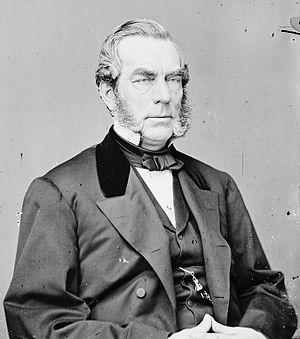
Edwin Denison Morgan était un militaire et un homme politique américain, 1ᵉʳ et 5ᵉ président du parti républicain, gouverneur de New York de 1859 à 1862 et sénateur de New York de 1863 à 1869. Il était également un général de l'armée de l'union durant la guerre de Sécession.